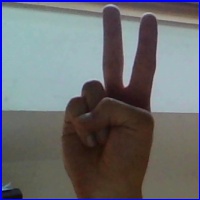
Letra: V